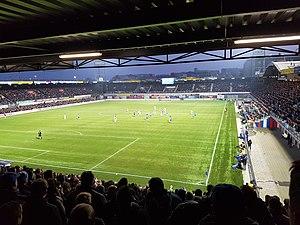
Abdelhakim Ziyach — nom couramment retranscrit en français Hakim Ziyech — né le 19 mars 1993 à Dronten aux Pays-Bas, est un footballeur international marocain évoluant au poste d'ailier polyvalent au Chelsea FC.